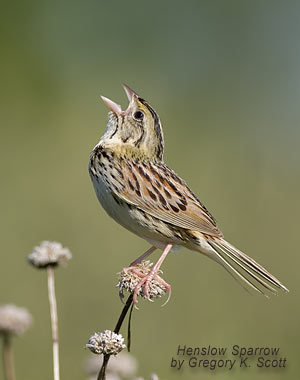
the small bird has a black and brown colored pattern, a small straight beak, and a long tail.
this is a small brown bird with dark brown markings, and the tail is long in comparison to the rest of the body.
a small bird with a black crown and brown and black secondaries.
a bird with a small triangular bill and spotted brown and black feathers
this bird is brown, black, and white in color with a tan sharp beak, and brown eye rings.
this bird has distinctive brown and tan patterning on its entire body, with a faint yellow nape.
this bird has a belly that is tan with brown spots
this bird is spotted brown in color, with a small brown beak.
this bird has wings that are brown and has a white belly
this bird has a brown crown, brown primaries, and a brown belly.
Species: Henslow Sparrow